2009–10 UEFA Europa League

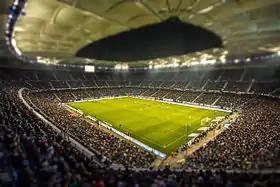
The Volksparkstadion in Hamburg hosted the final

The 2009–10 UEFA Europa League was the first season of the UEFA Europa League, Europe's secondary club football tournament organised by UEFA. The competition was previously known as the UEFA Cup, which had been in existence for 38 years.